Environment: real
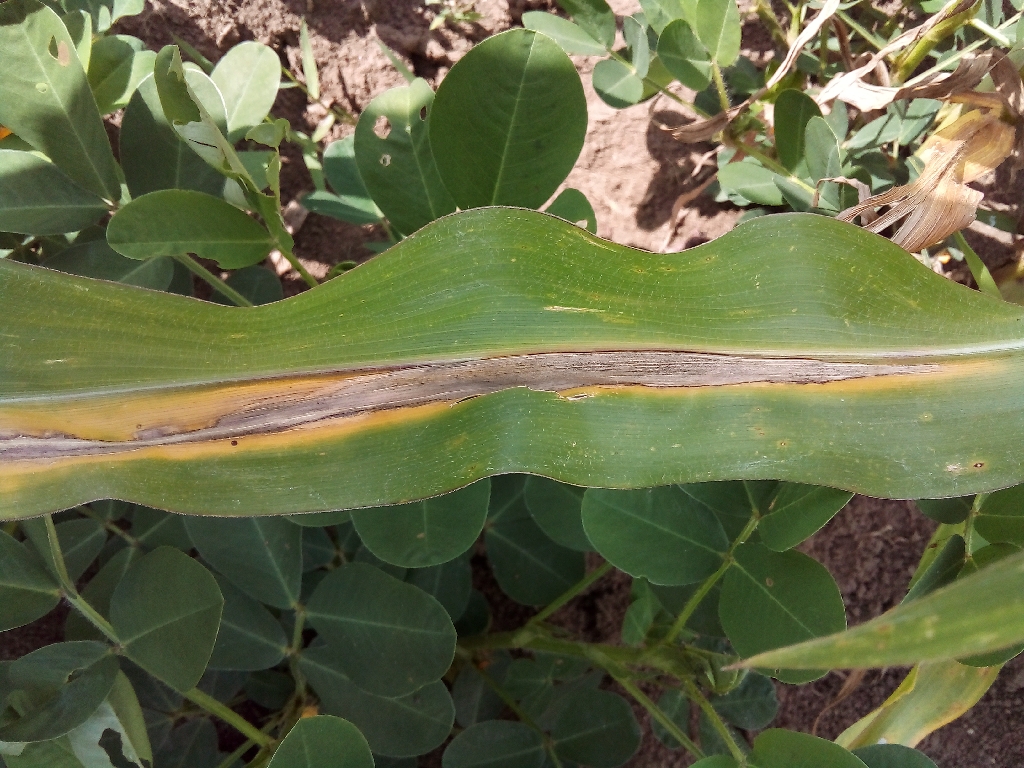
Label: northern_corn_leaf_blight